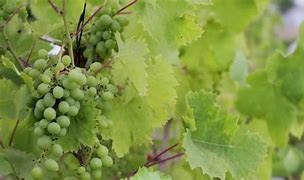
Label: grape